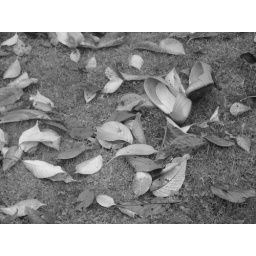
shoes in black and white